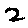
Label: 2